Windhoek Central Business District

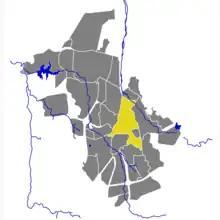
Windhoek inner city area

Windhoek Central Business District (short: "Windhoek Central") is the inner city area of Windhoek, capital of Namibia. It is surrounded by the suburbs of Windhoek West and Hochland Park in the west, Windhoek-North in the north, Eros, Klein-Windhoek, Luxushügel and Auasblick in the east, and Suiderhof and Southern Industrial in the south.